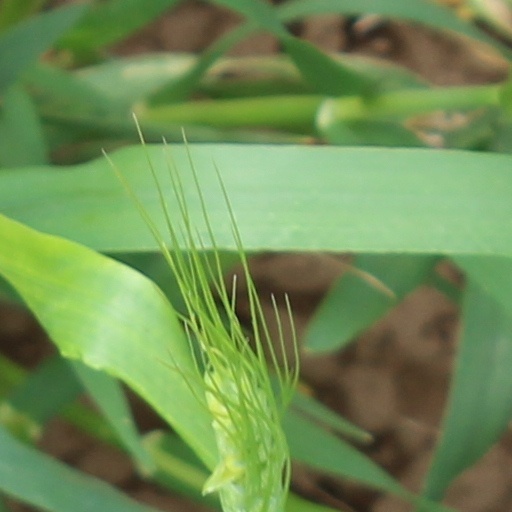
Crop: wheat